Priosphenodon

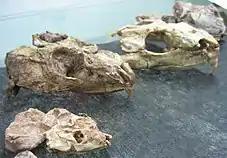
Skulls of "P. avelasi" corresponding to different ontogenetic stages

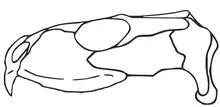
Illustration of the skull in lateral view

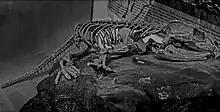
Skeleton

With some individuals reaching over in total length, "Priosphenodon avelasi" is the largest known terrestrial sphenodontian. The skull is around long. The front of the upper jaw has a large beak-like structure probably formed from fused teeth on the premaxilla. The teeth are densely packed with a cone-in-cone structure, and have prismatic enamel structure similar to those of mammals and the lizard "Uromastyx," which was likely an adaptation to wear resistance in the absence of tooth replacement. There is a large elongate tooth row on the palatine bones on the roof of the mouth that runs parallel to the maxillary tooth row. The ungual phalanges are square in shape, and are expanded towards their distal ends, a condition unlike those known in other lepidosaurs, which typically have pointed ungual phalanges.